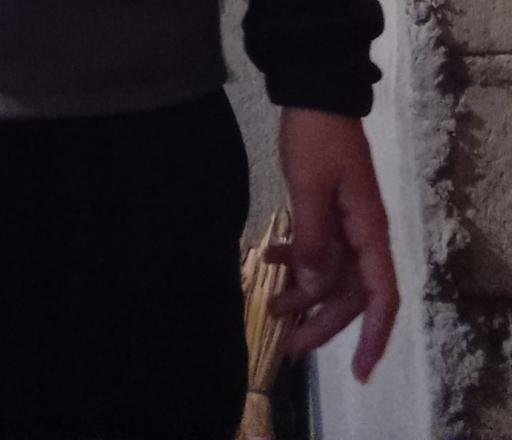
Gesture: no_gesture